Ana María Sánchez Vargas de Ríos

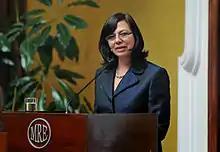

Ana María Liliana Sánchez Vargas de Ríos (born 28 January 1959) is a Peruvian diplomat. She has a degree in law from the Pontifical Catholic University of Peru and a licentiate in International Relations from the . She was the country's Minister of Foreign Affairs from 2 April 2015 to 28 July 2016.